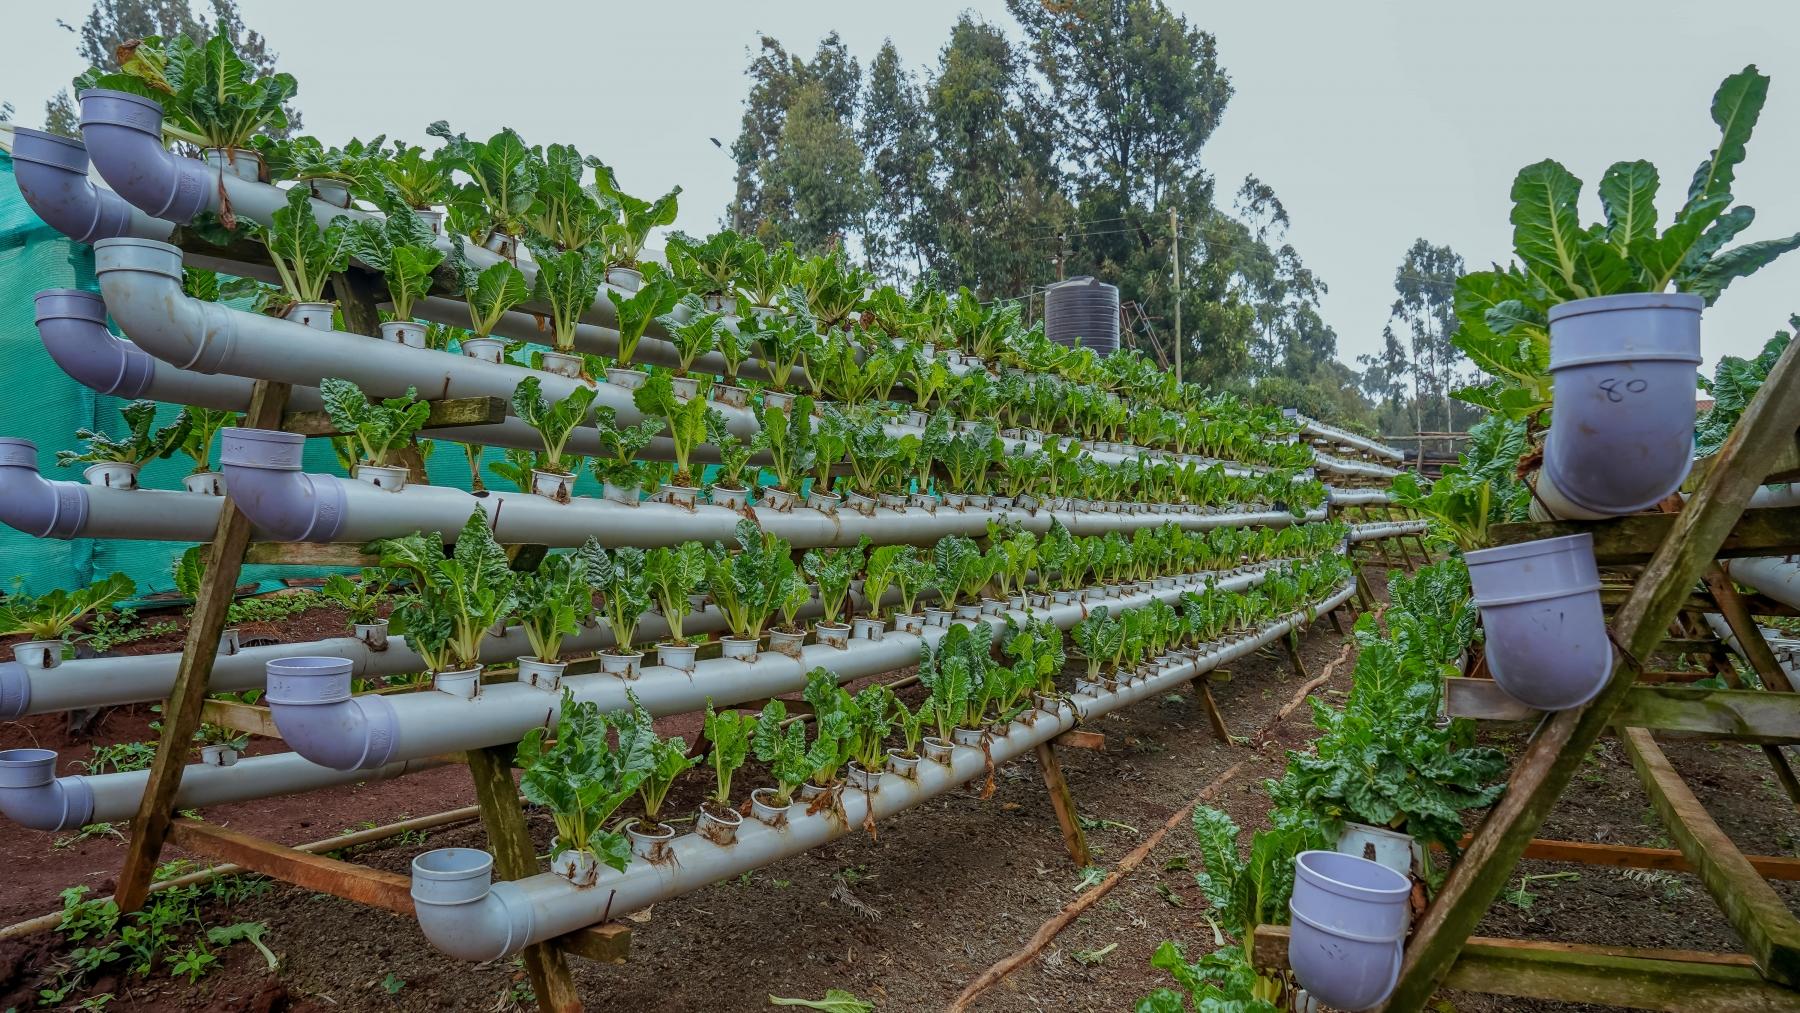
Mfumo wa kilimo cha kisasa, ambapo mazao yanalimwa kwa kutumia mabomba ya plastiki, iliyochongwa ili kushikilia mimea, mimea imepandwa kwa safu zilizopanda juu, na kila bomba linaonekana kuwa na mfumo wa kunyunyizia maji, moja kwa moja kwenye mzizi.